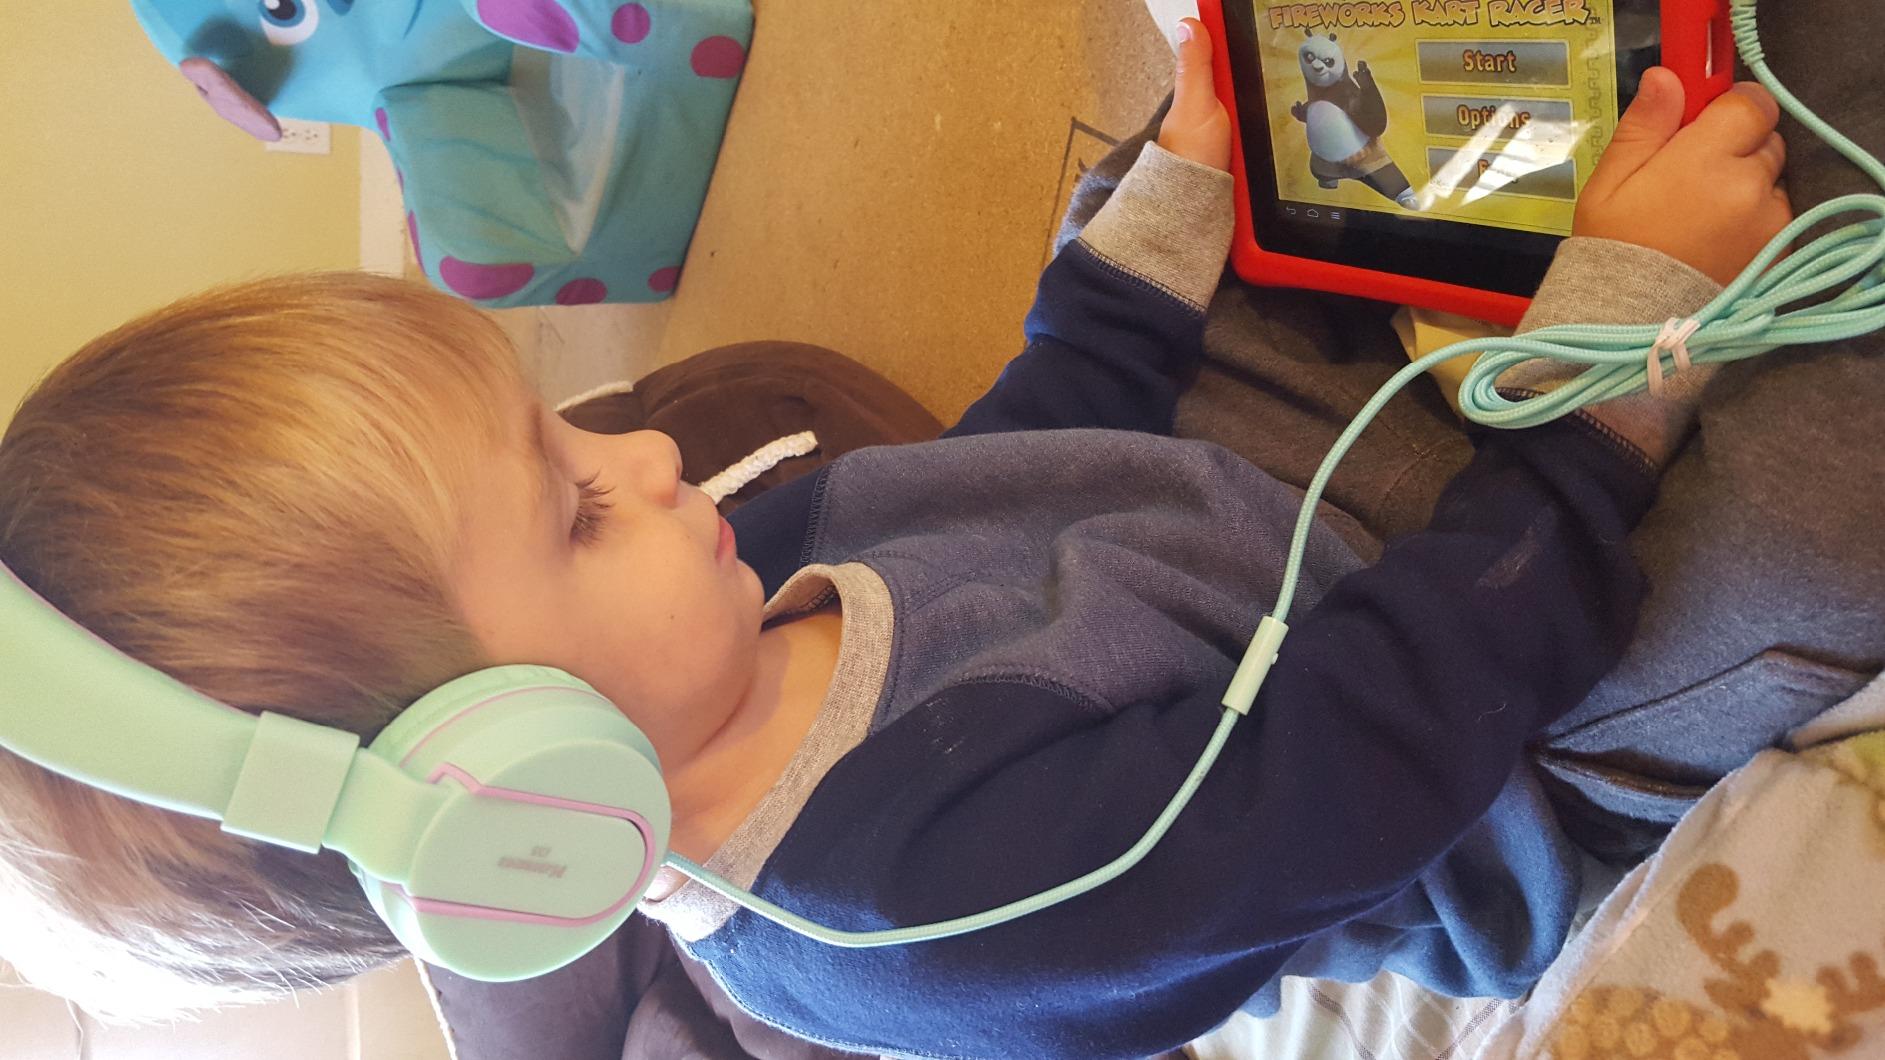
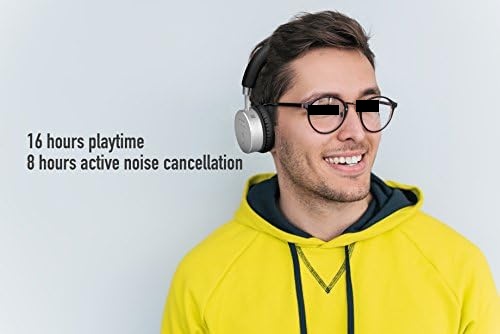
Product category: headphones
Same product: no